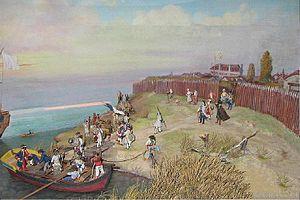
Fort Niagara
Louis-Thomas Chabert de Joncaire né en 1670 à Saint-Rémy-de-Provence et mort le 29 juin 1739 au fort Niagara est un officier des Troupes de la Marine. Il fut le fondateur du Fort Niagara. Il était dénommé sous le nom de Sononchiez par les Amérindiens.
Le fort Niagara est une fortification du XVIIᵉ siècle construite à l'origine pour défendre les intérêts de la Nouvelle-France en Amérique du Nord. Il se situe près de Youngstown dans l'État de New York sur la rive droite de la Niagara à son embouchure dans le lac Ontario. La première structure, appelée fort Conti, fut bâtie en 1678 par René Robert Cavelier de La Salle.
François Lefebvre Duplessis Fabert, né le 9 novembre 1689 à Champlain et mort le 20 juillet 1762 à Rochefort-sur-Mer, est un officier des Troupes de la Marine qui participa à plusieurs batailles victorieuses contre les Anglais. Il fut commandant du Fort Michilimackinac.